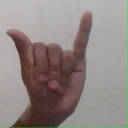
अक्षर: य